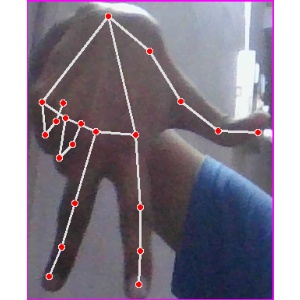
अक्षर: ग